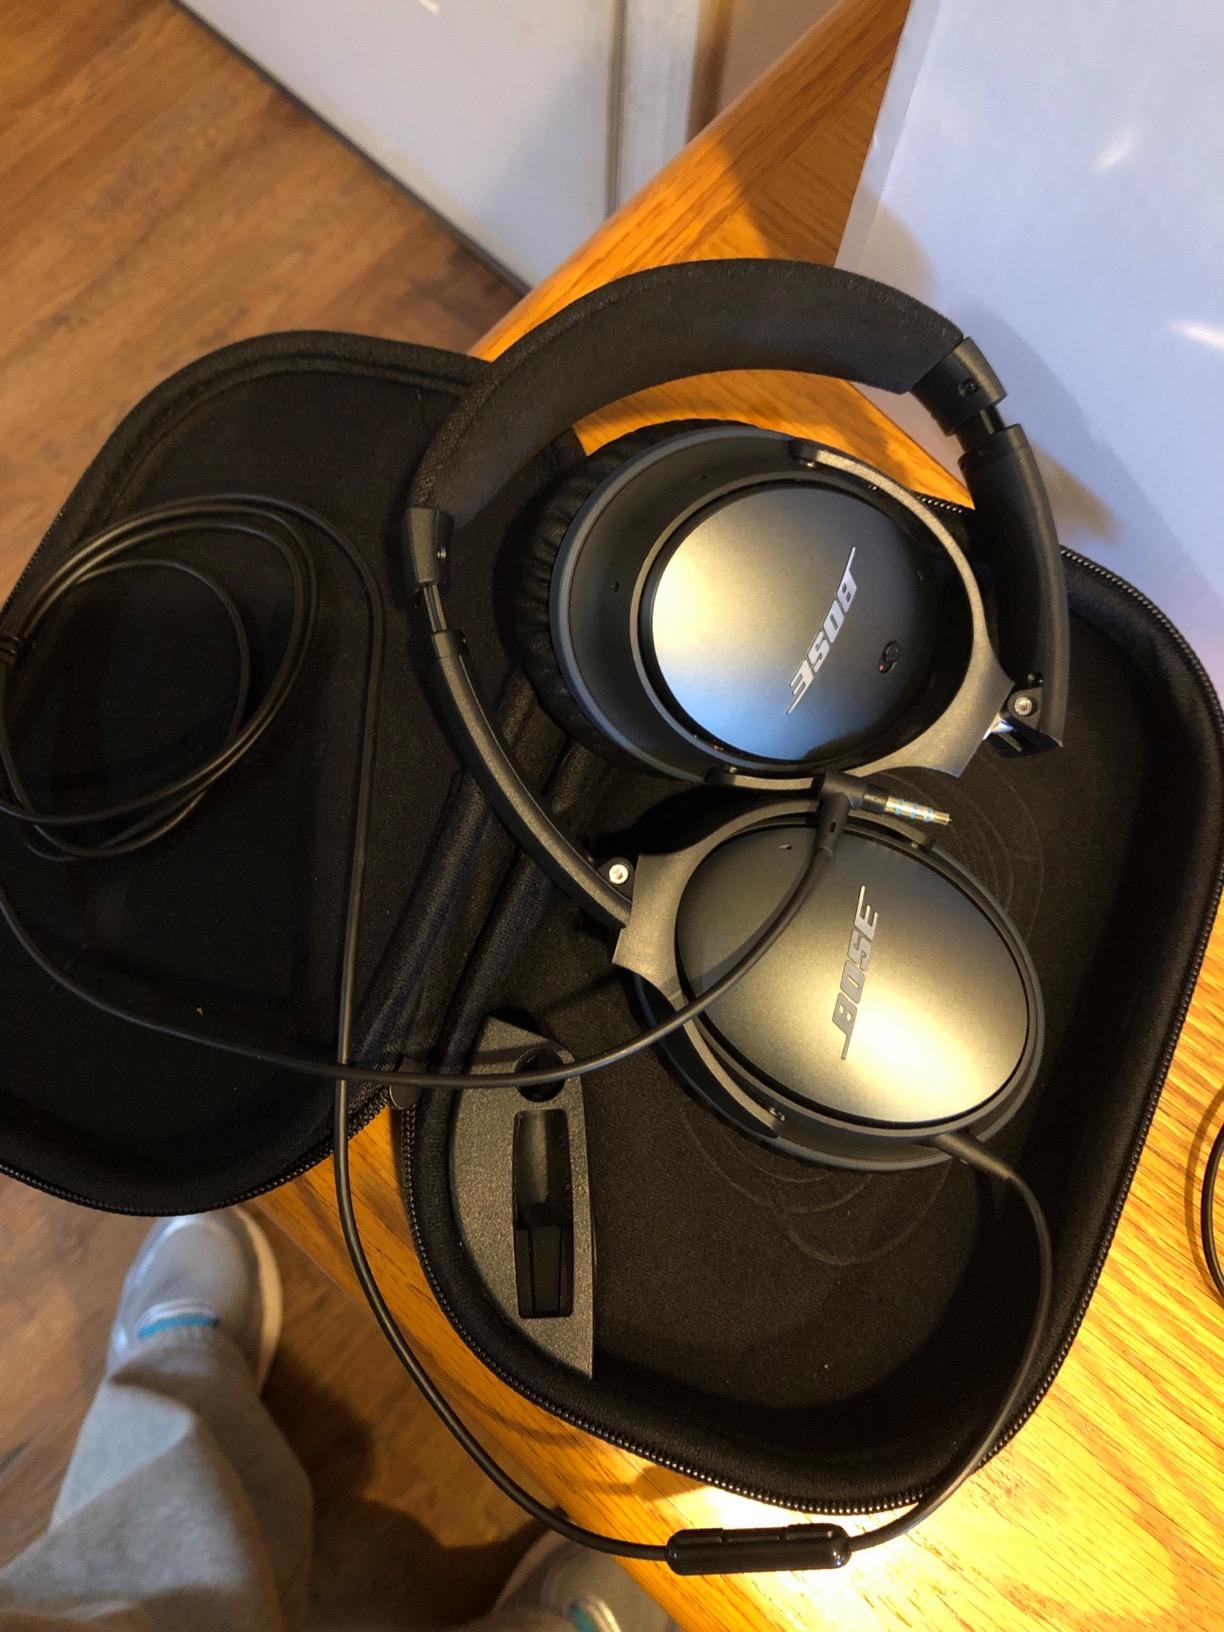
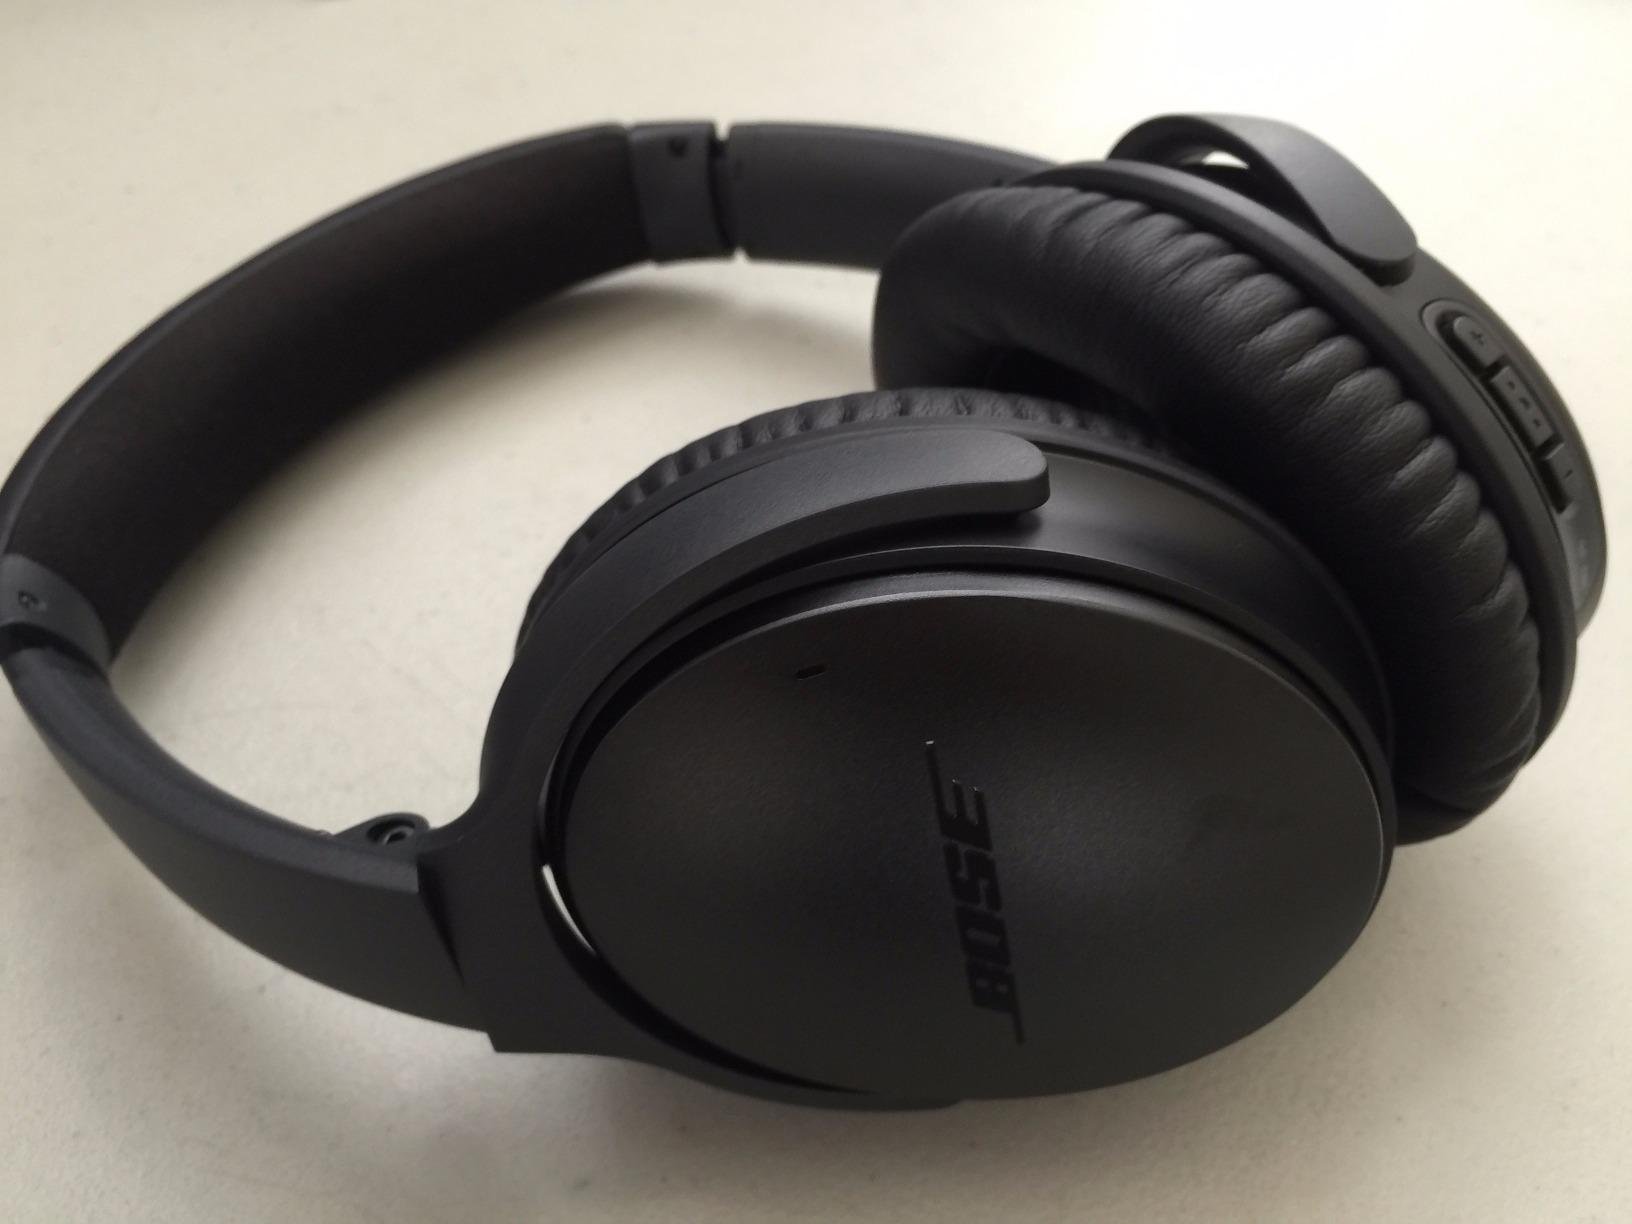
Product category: headphones
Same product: no